CompactFlash

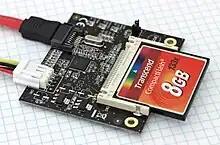
CompactFlash to SATA adapter with a card inserted

In early 2008, the CFA demonstrated CompactFlash cards with a built in SATA interface. Several companies make adapters that allow CF cards to be connected to PCI, PCMCIA, IDE and SATA connections, allowing a CF card to act as a solid-state drive with virtually any operating system or BIOS, and even in a RAID configuration.